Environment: real
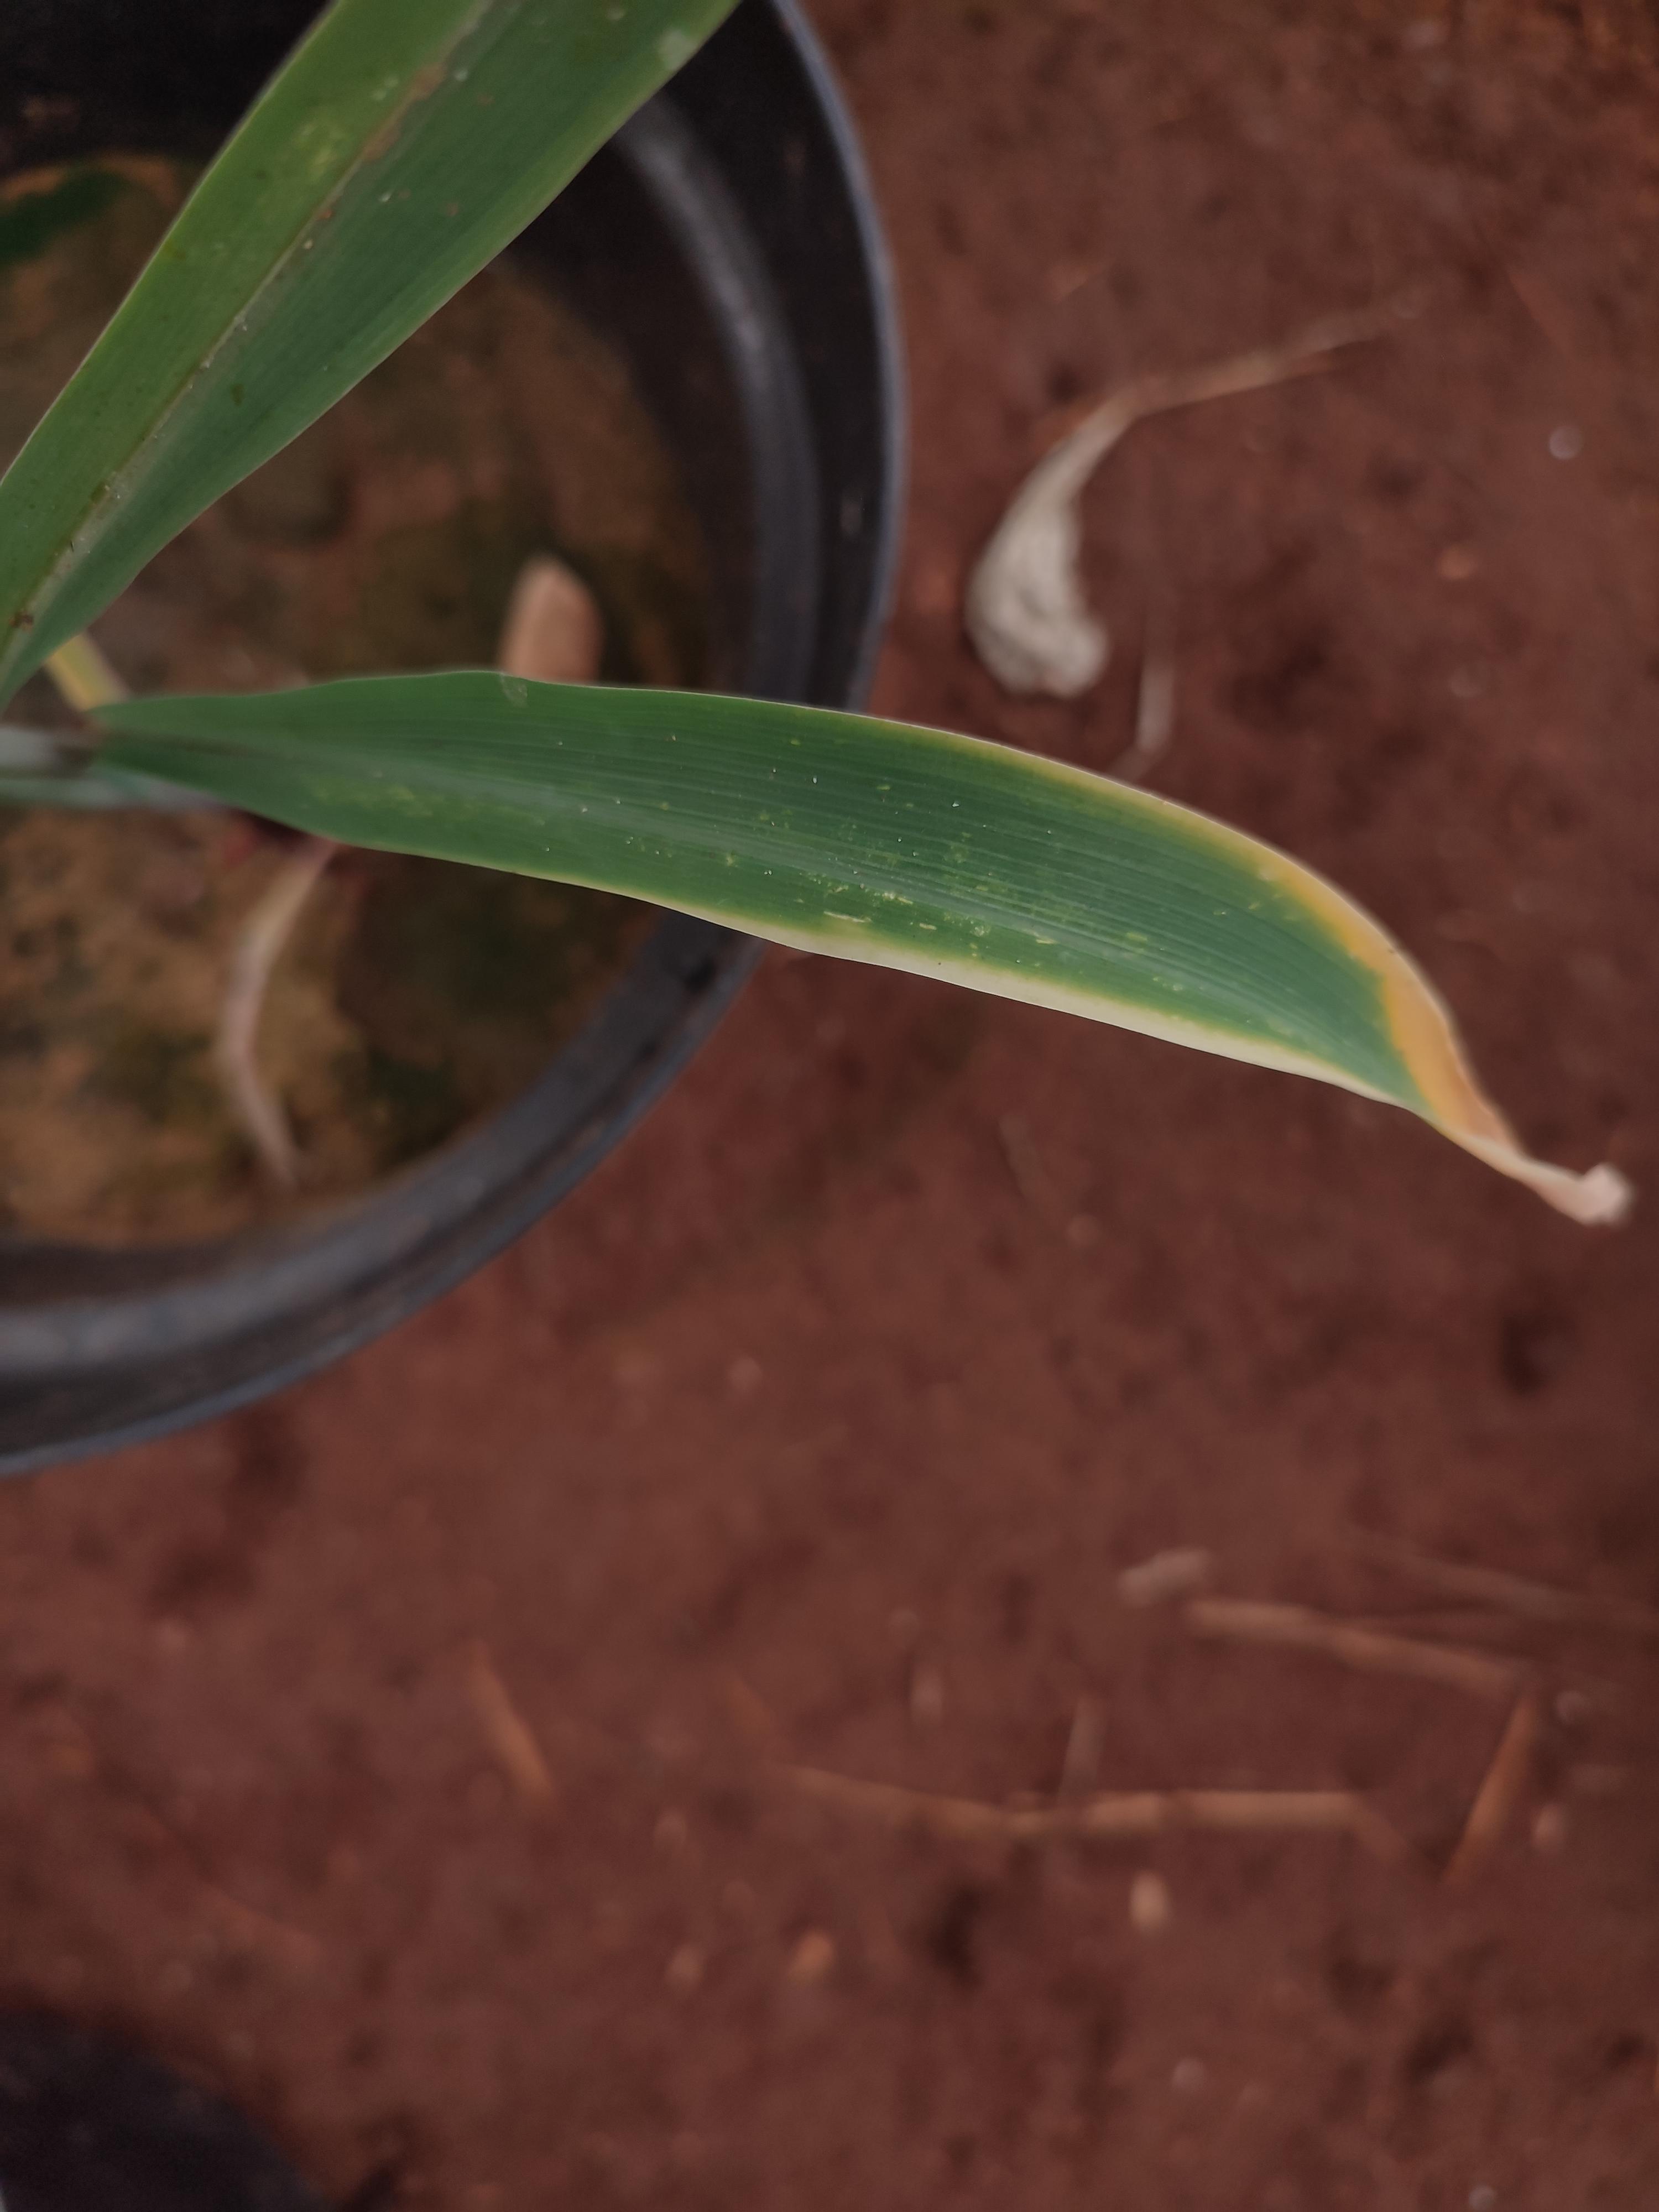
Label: potassium_deficiency